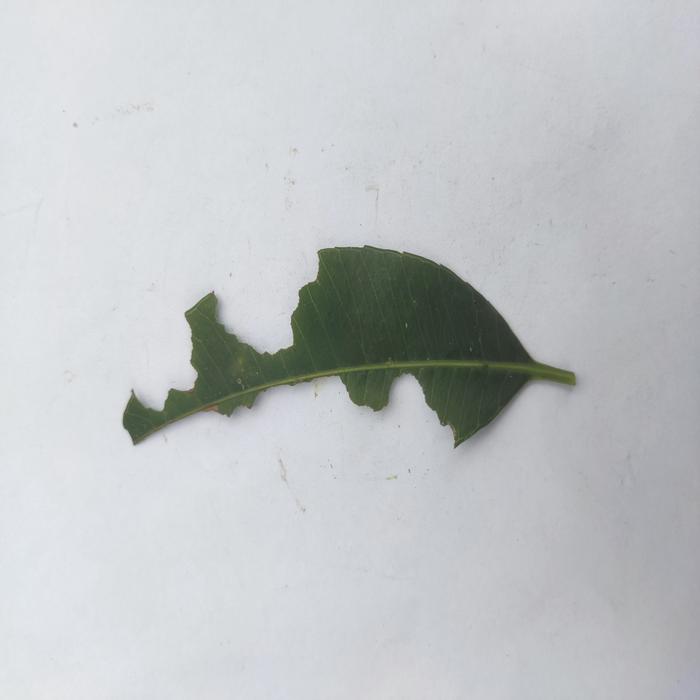
Crop: Hog Plum
Leaf condition: Caterpillars_Infestation